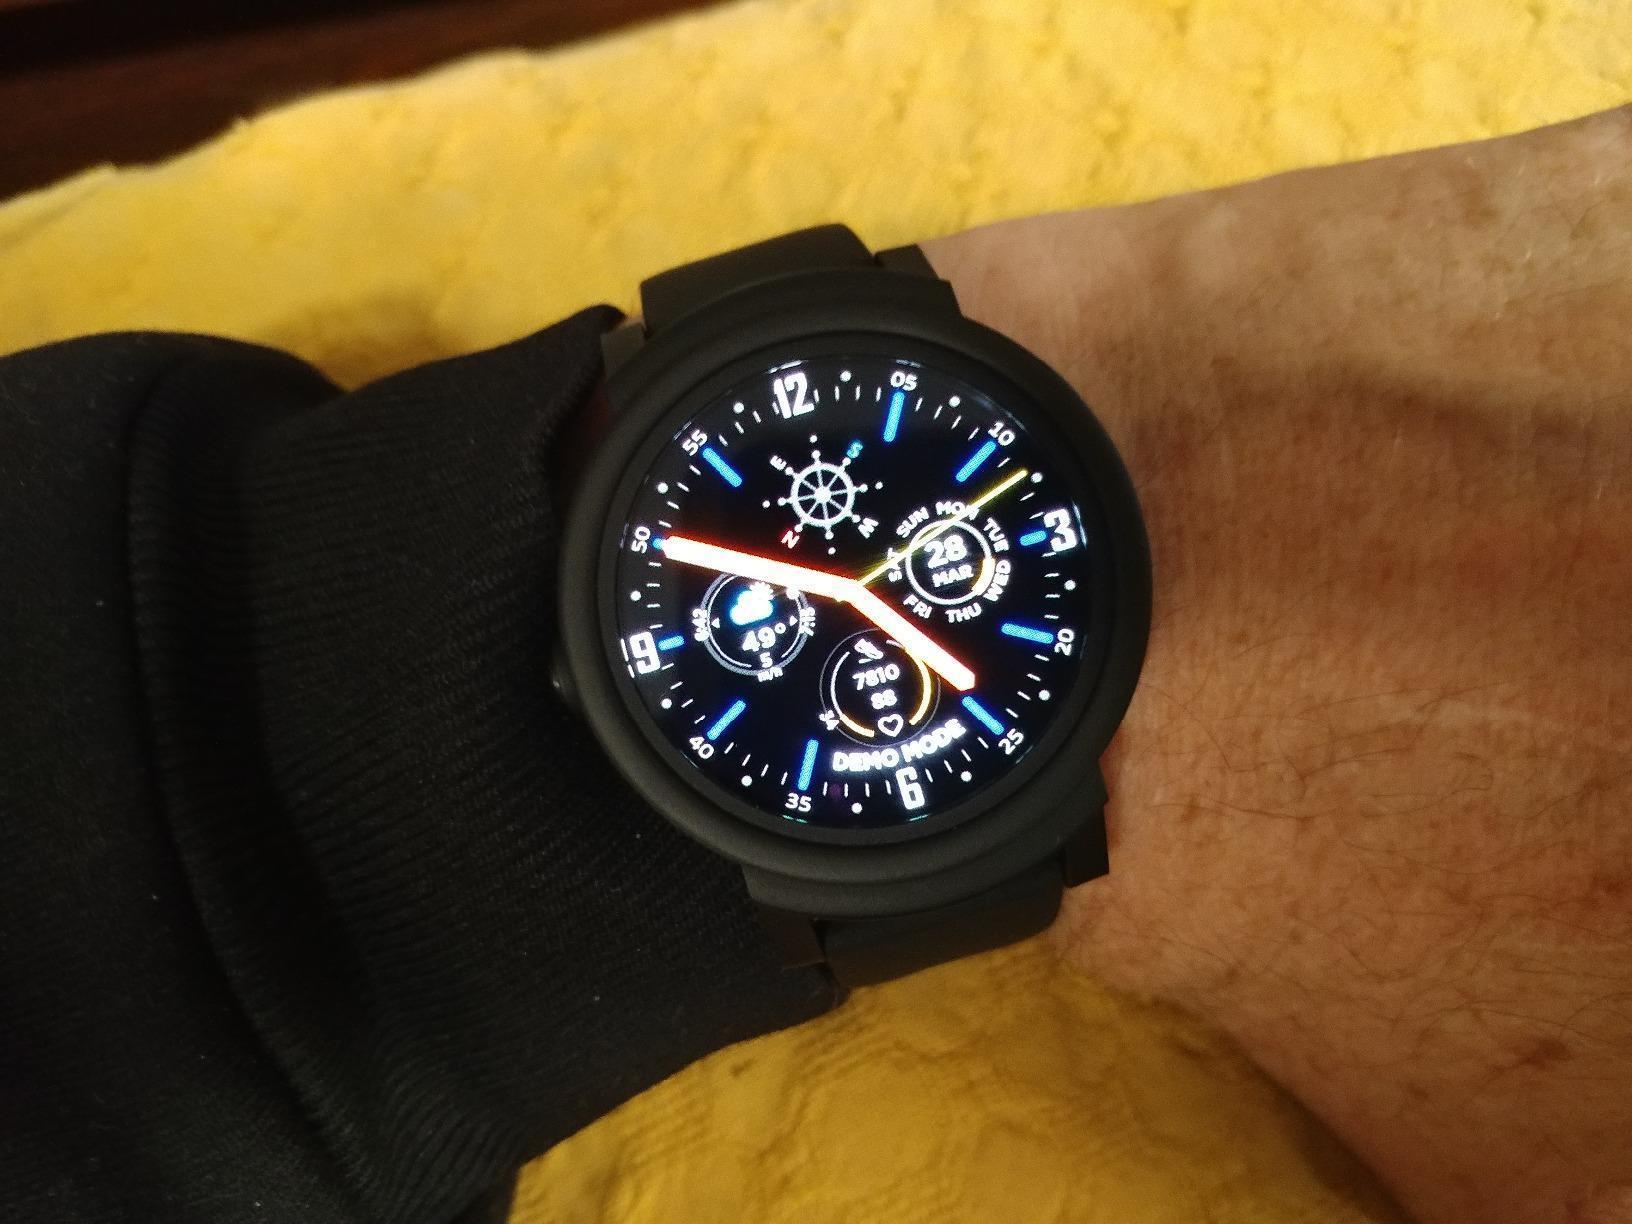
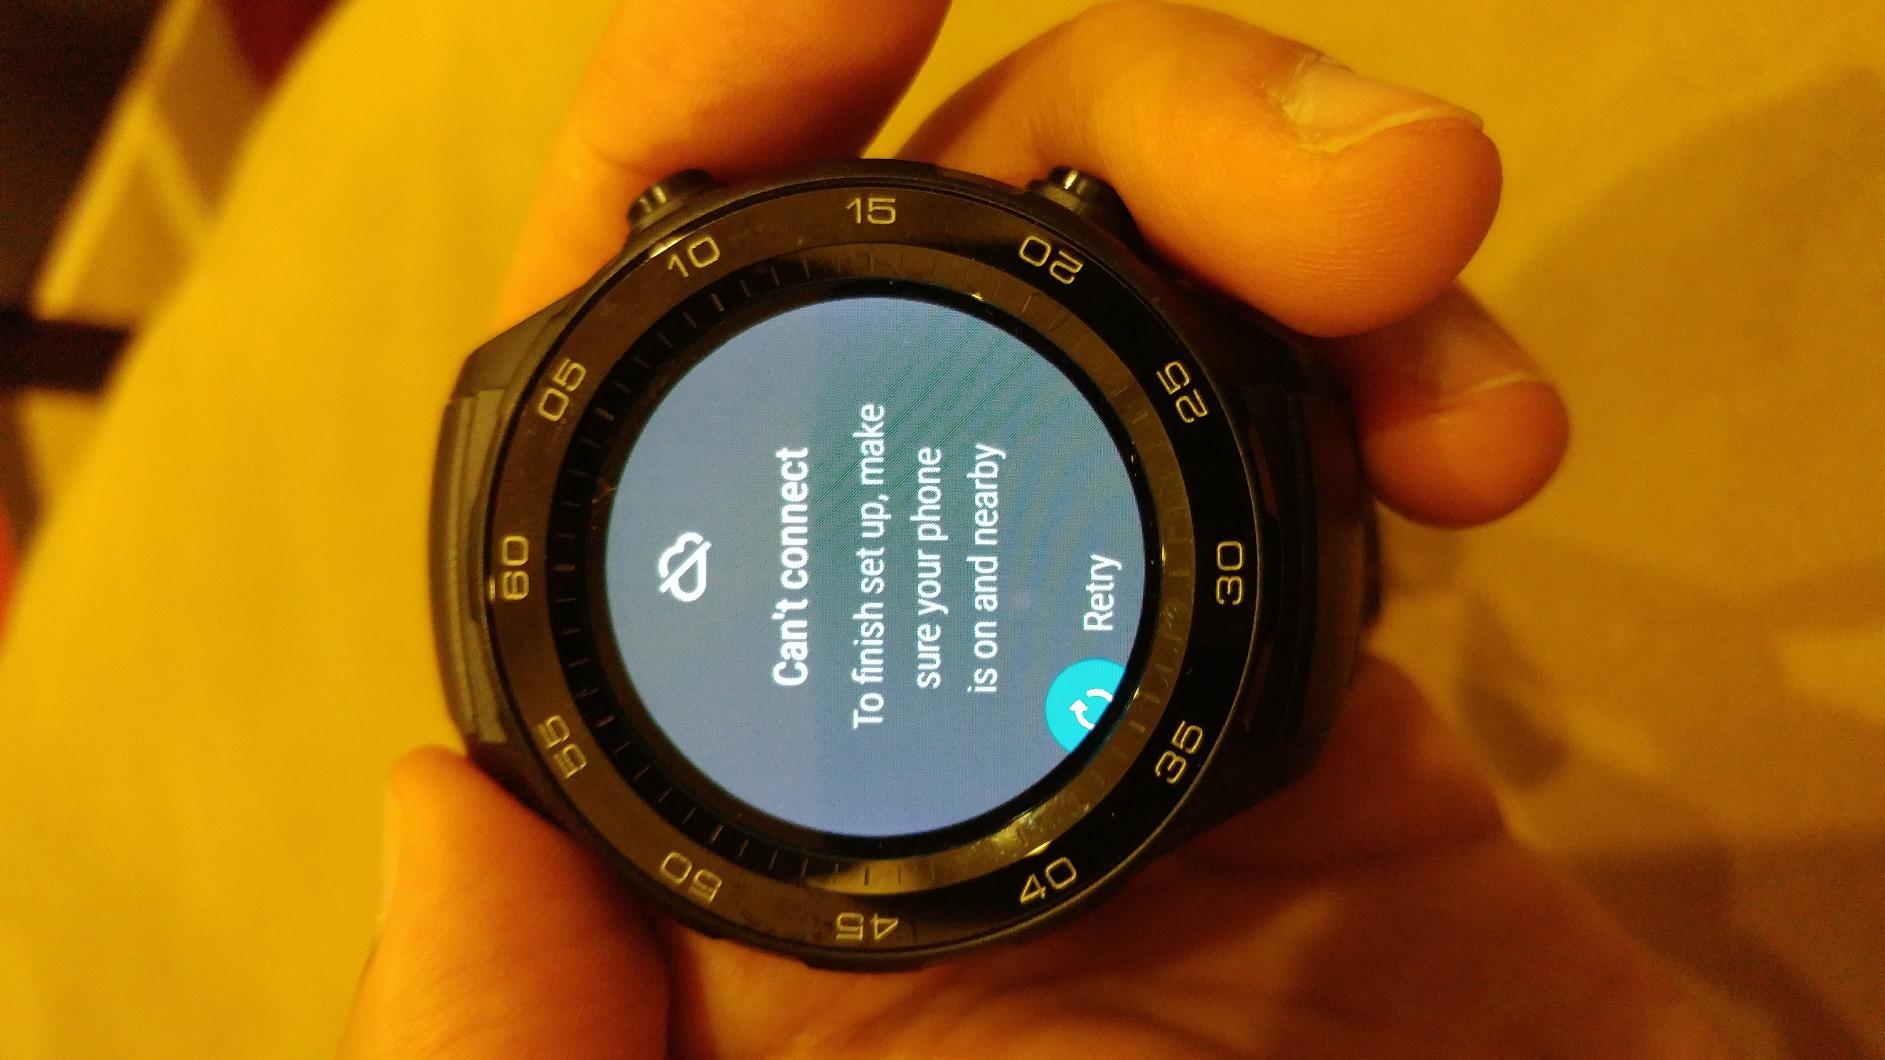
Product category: smartwatch
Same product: no